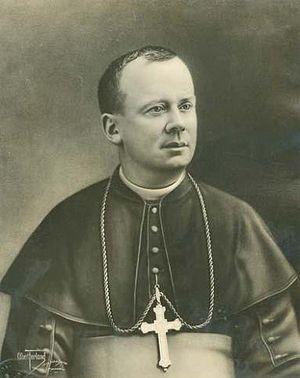
Joseph-Alfred Archambeault, né le 23 mai 1859 à L'Assomption et mort le 25 avril 1913 à Saint-Thomas, est un ecclésiastique canadien. Il est le premier évêque de Joliette.
L'Assomption est une municipalité du Québec située dans la municipalité régionale de comté de L'Assomption, dans Lanaudière. Son nom, qui fait référence à l'Assomption de Marie, lui vient de la rivière L'Assomption en bordure de laquelle elle se trouve.